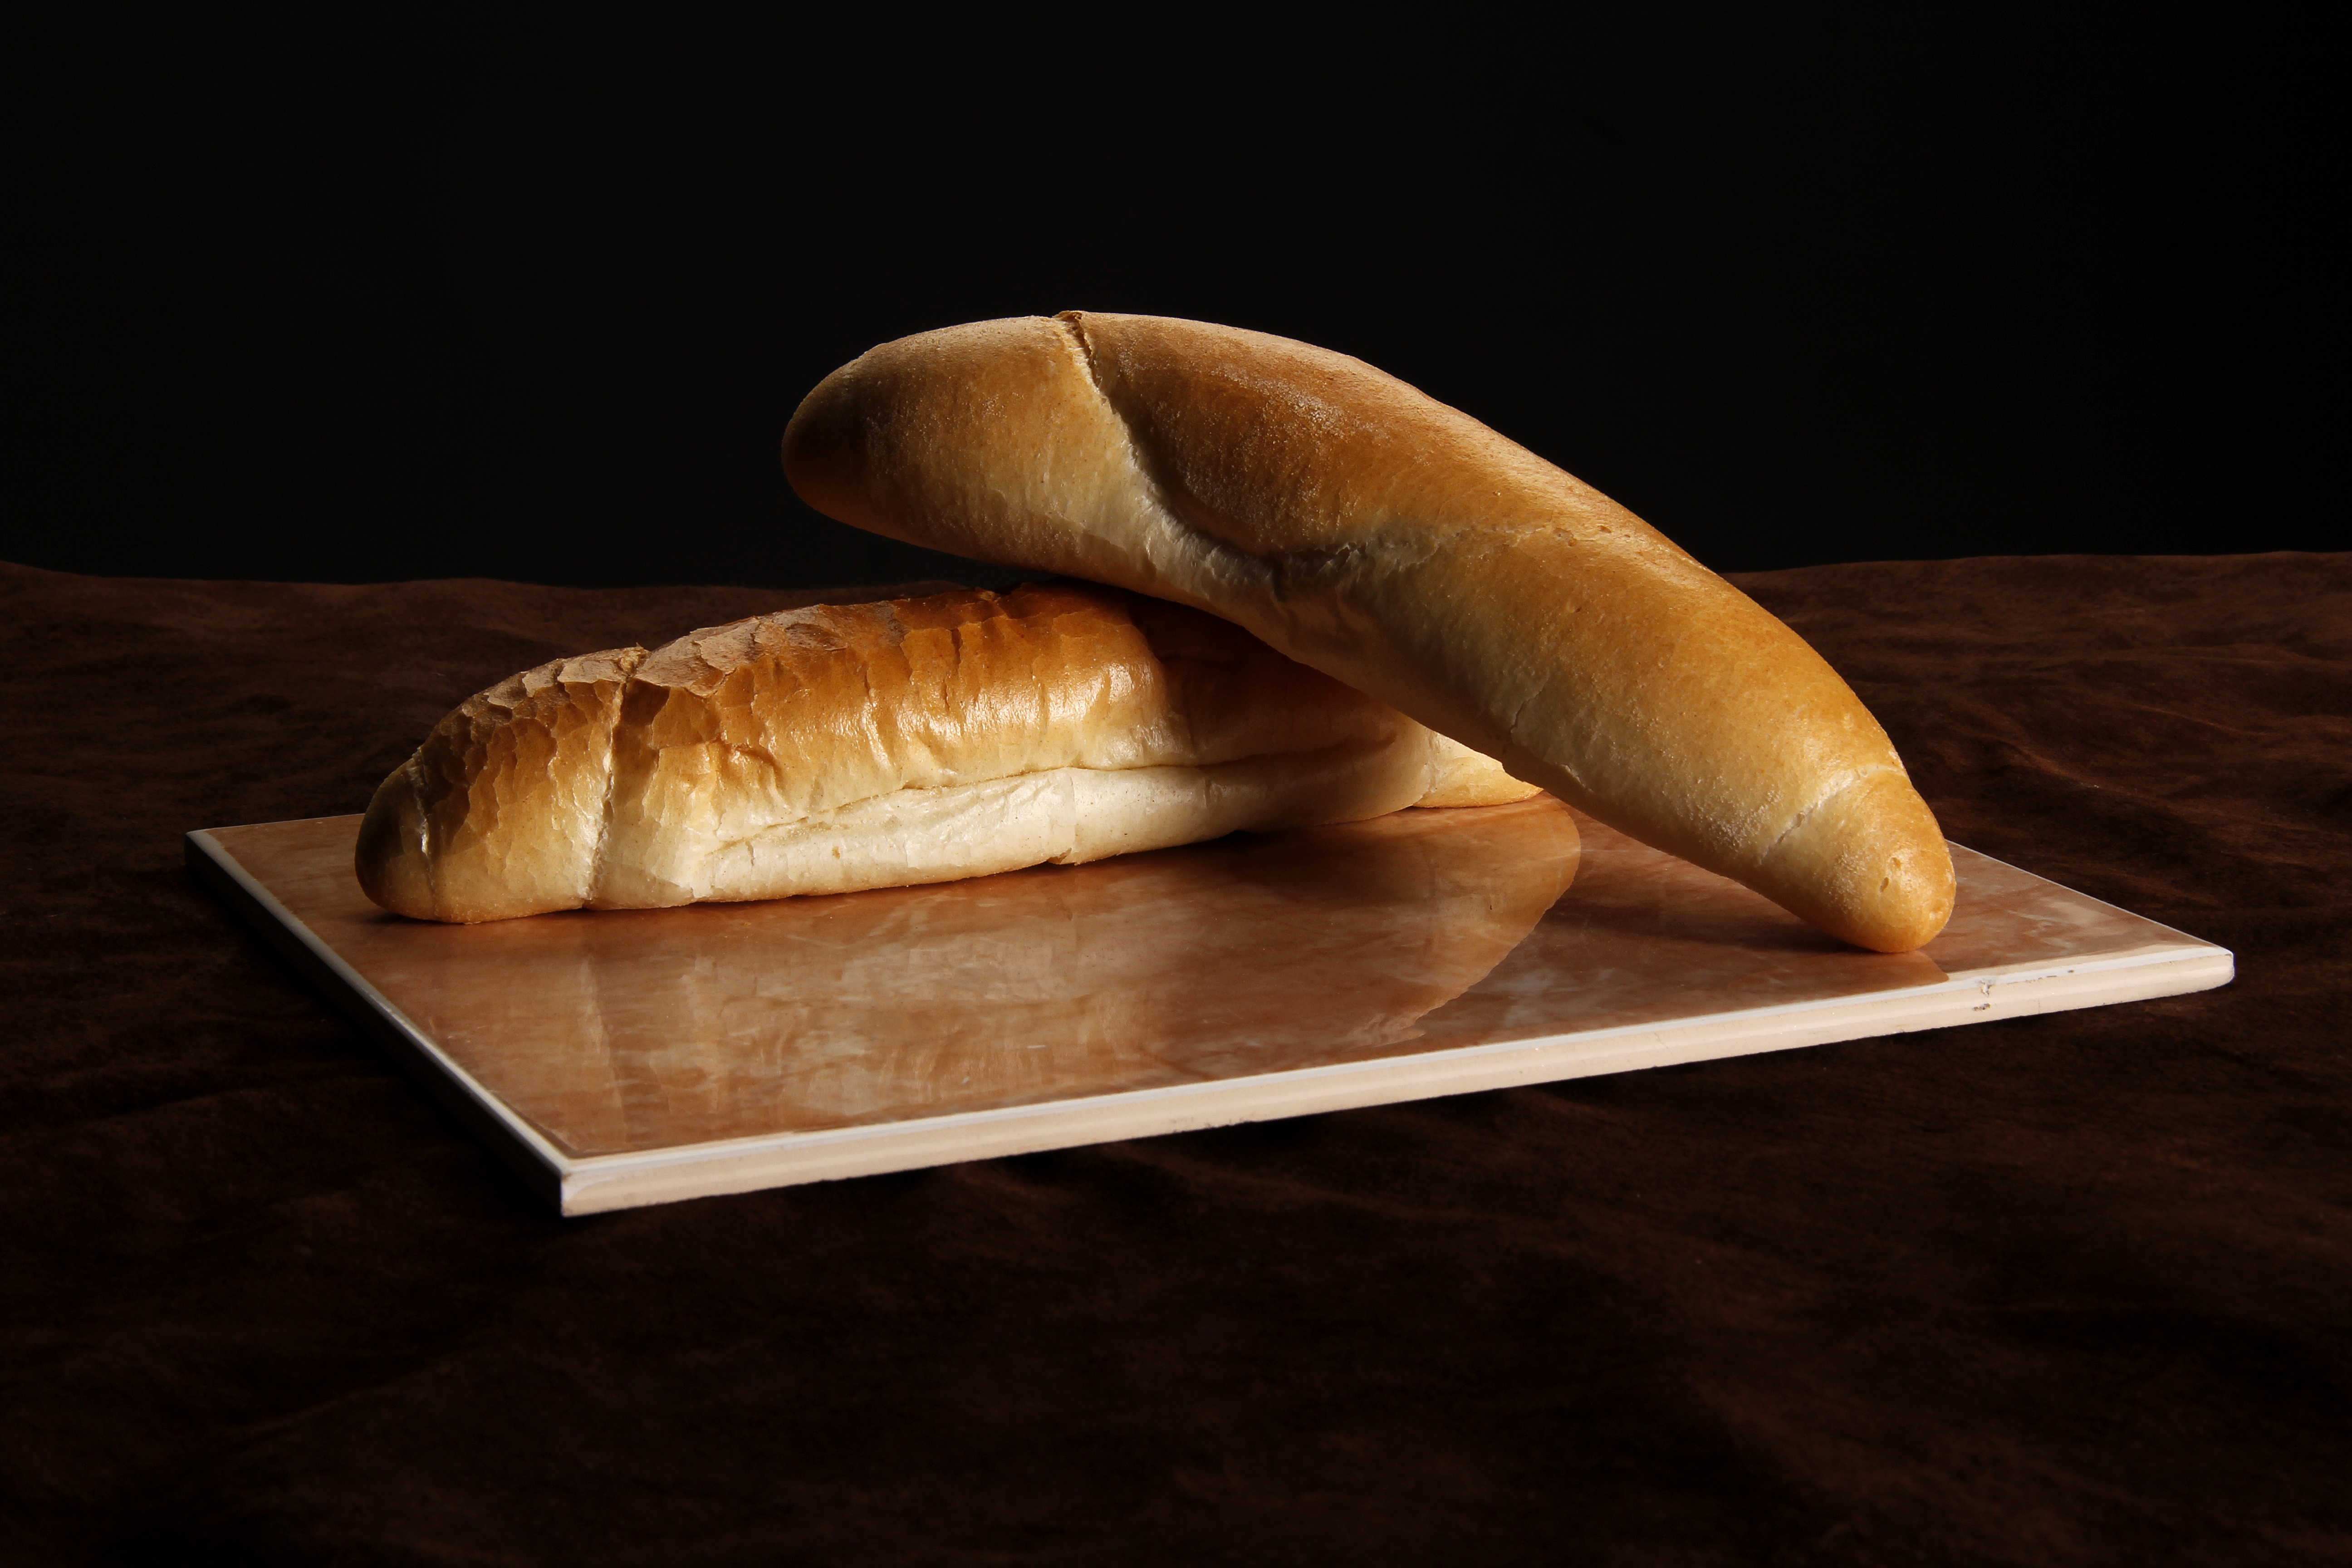
food, studio, tile, baking, bread, pastry, baguette, roll, ciabatta, baked goods